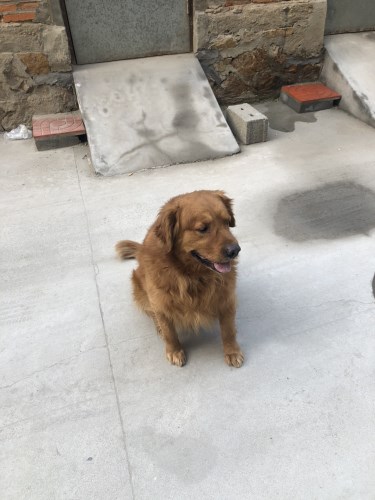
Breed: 5355-n000126-golden_retriever